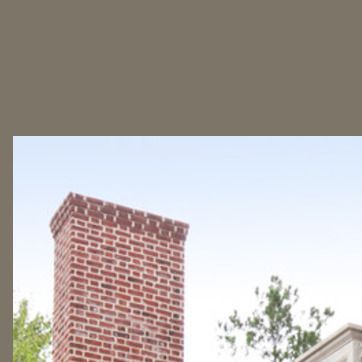
Material: sky